703d Helicopter Squadron

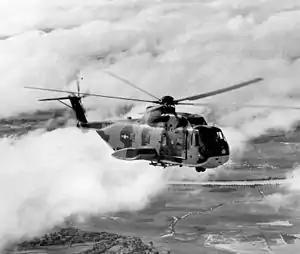

The 703d Tactical Air Support Squadron was activated as a forward air control (FAC) unit in Texas in 1967, equipped with helicopters. It became a special operations unit for two years before returning to its FAC mission. It flew the Sikorsky CH-3E and tested the Sikorsky UH-60A Blackhawk helicopter for use as a possible replacement. The squadron participated in numerous exercises. Elements of the squadron deployed to Saudi Arabia in 1980 where they participated in the rescue of a downed McDonnell Douglas RF-4C Phantom II crew. In 1985 the two squadrons were consolidated into a single unit. The squadron was inactivated in 1988.